List of knot terminology

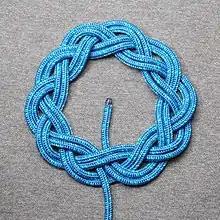
Although primarily tied for decorative purposes, the Turk's head knot can serve as a hand grip when tied around a cylindrical object.

A decorative knot is any aesthetically pleasing knot. Although it is not necessarily the case, most decorative knots also have practical applications or were derived from other well-known knots. Decorative knotting is one of the oldest and most widely distributed types of folk art.